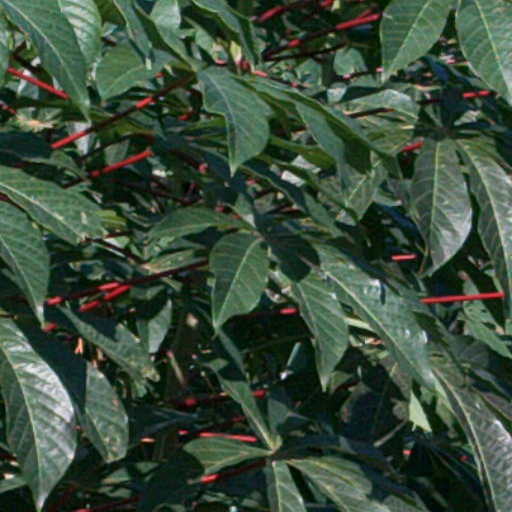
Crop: cassava